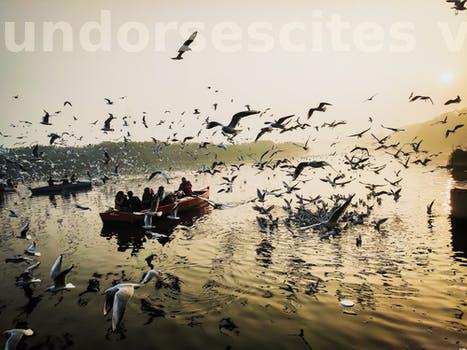
Label: Watermark